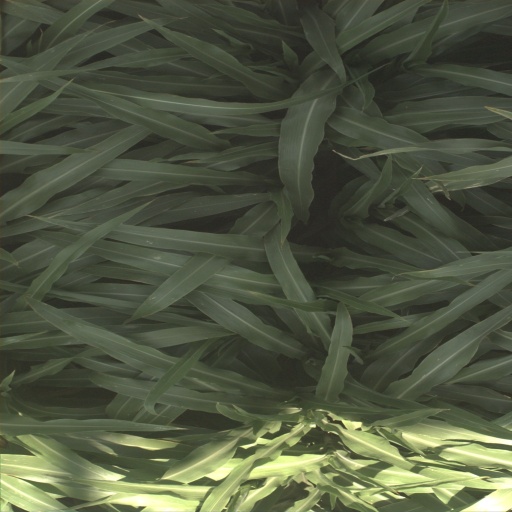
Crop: sorghum